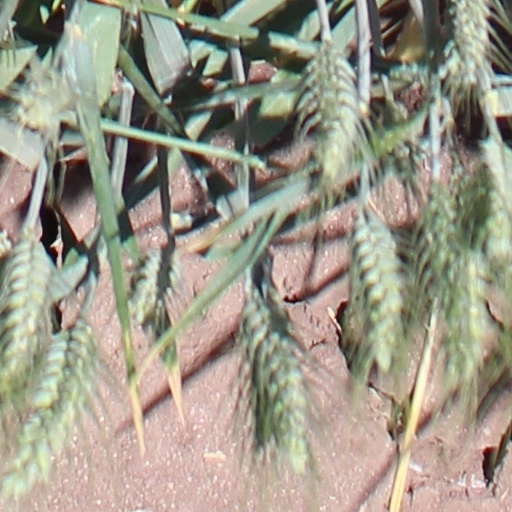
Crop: wheat